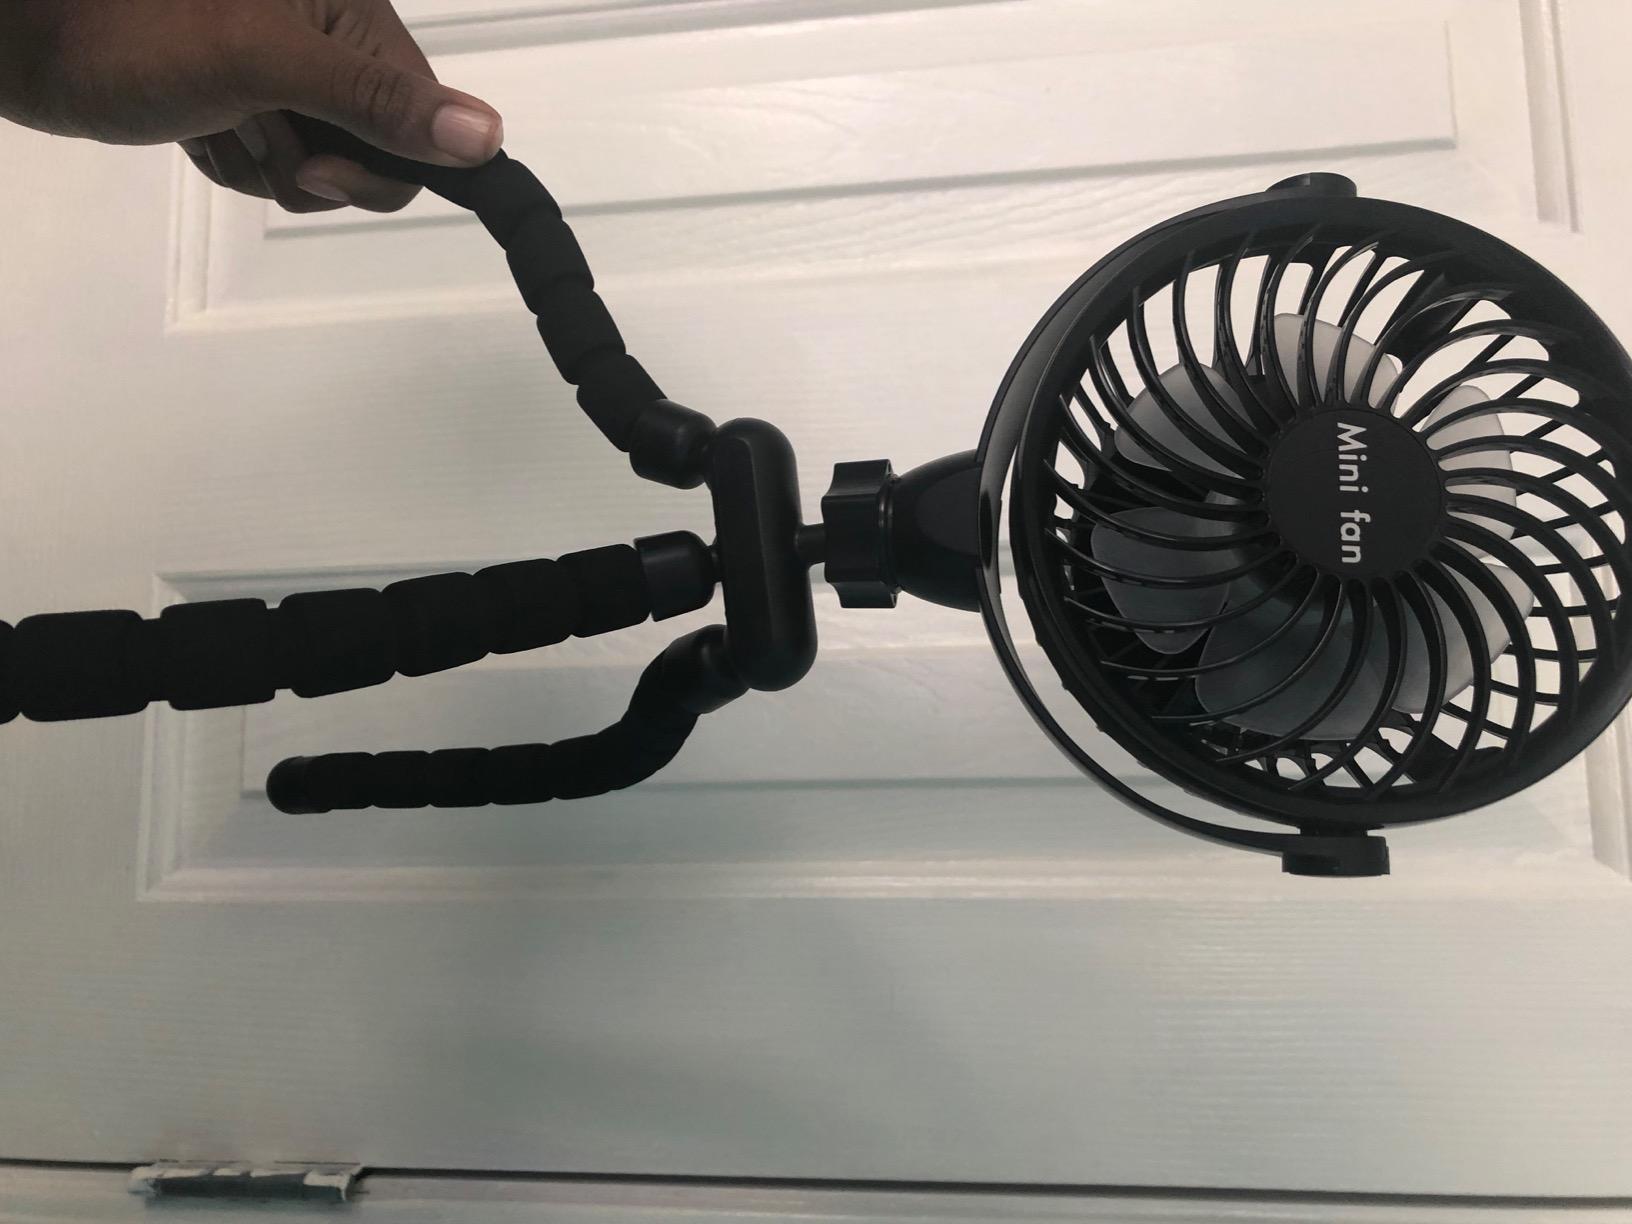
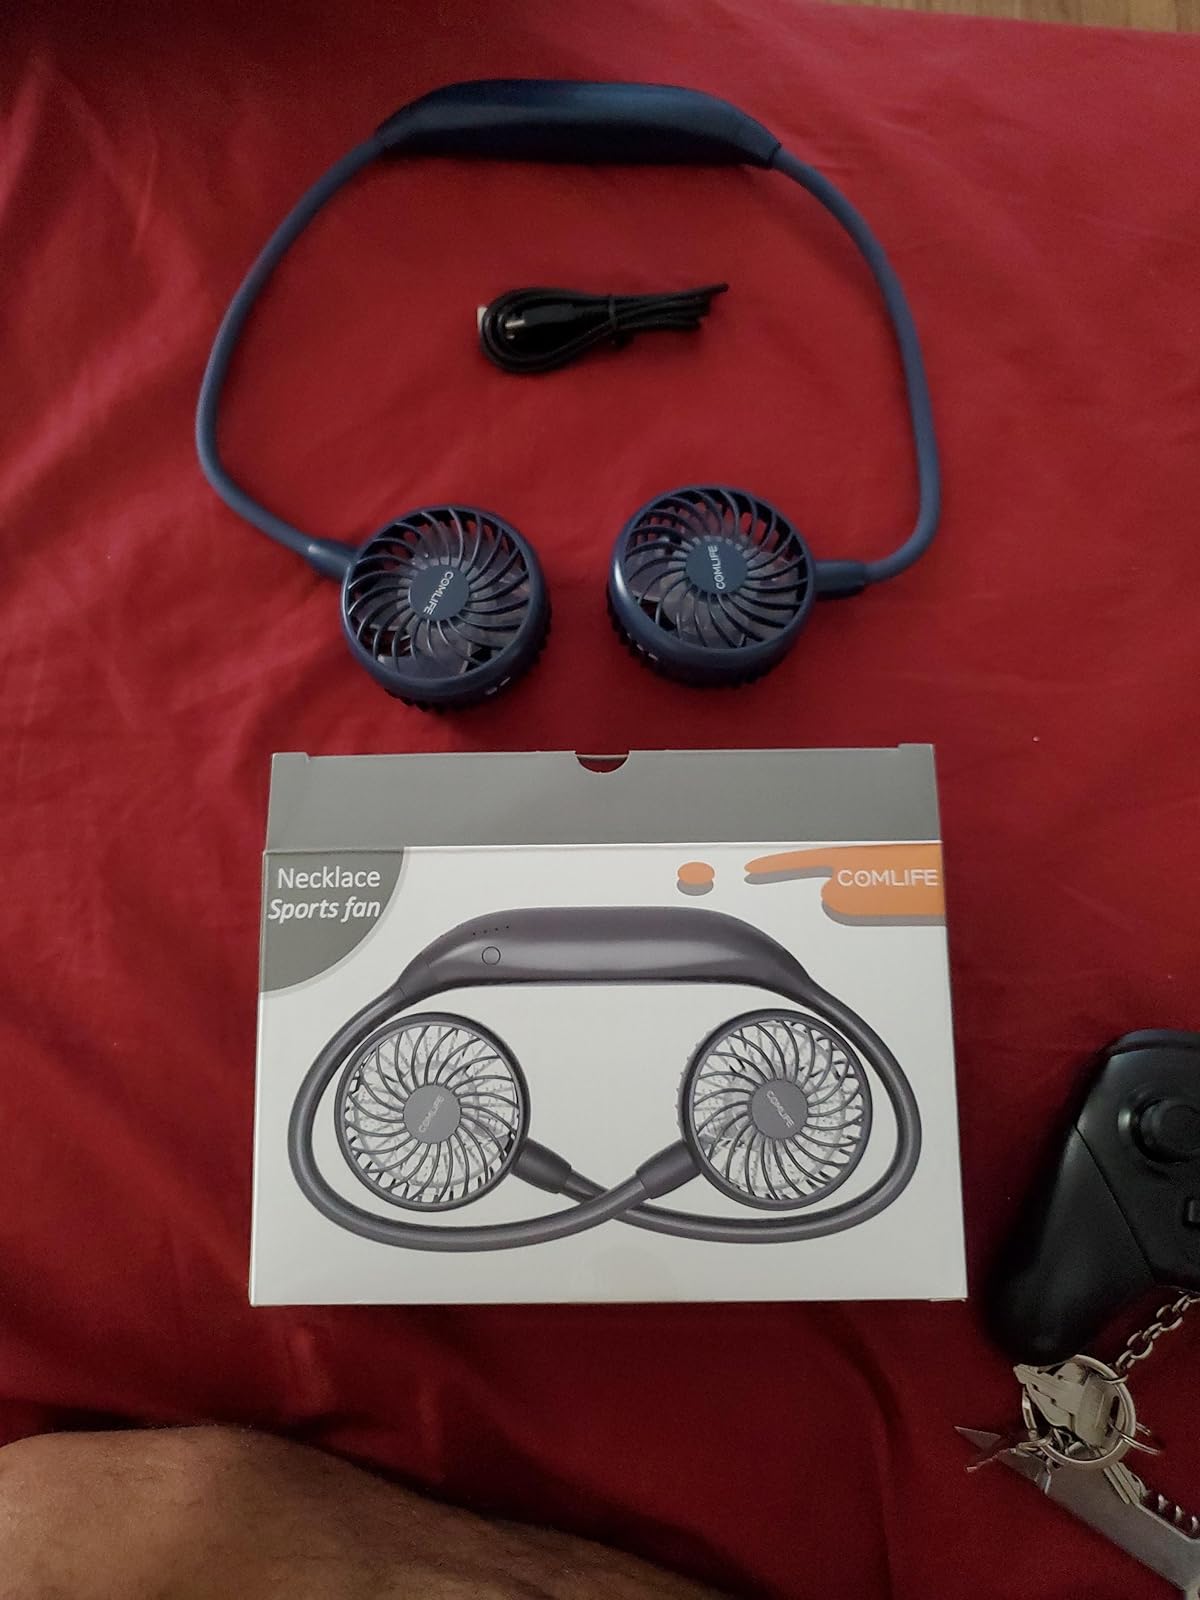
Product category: fan
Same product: no